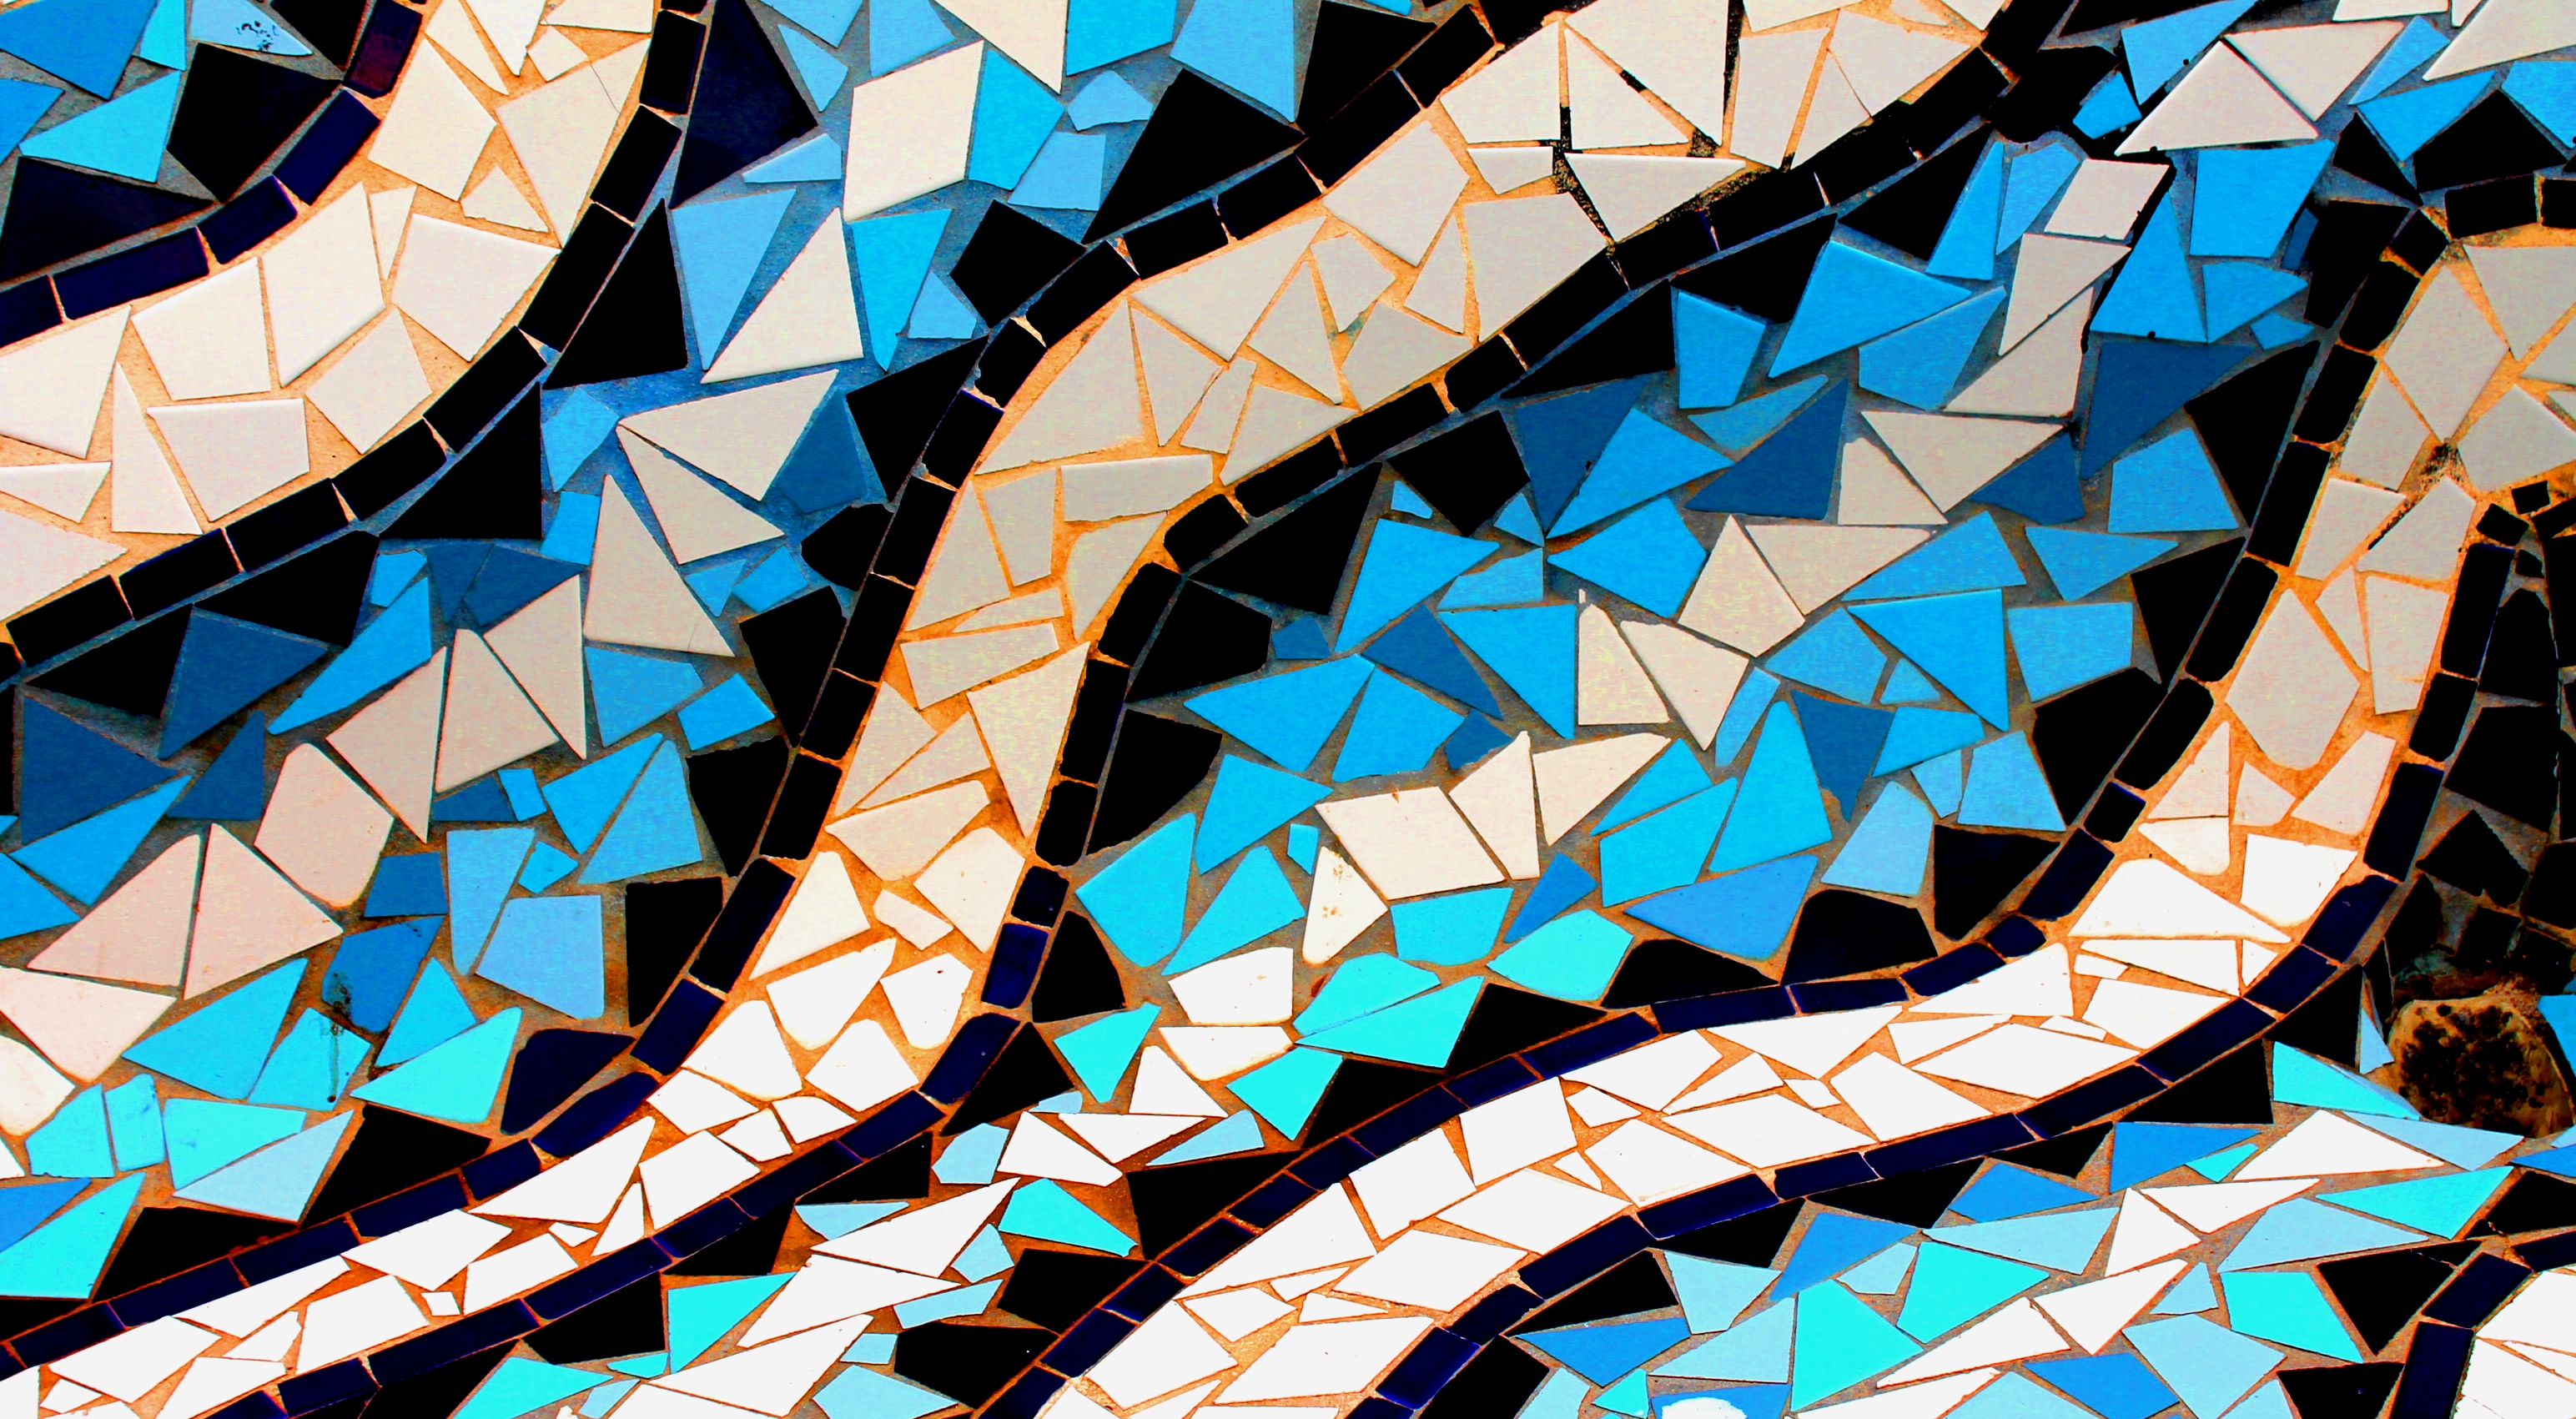
window, explore, pattern, line, color, canon, blue, sculpture, art, eos, spain, design, symmetry, mosaic, mural, colours, gaudi, patterns, contrasts, shapes, dailyshoot, anawesomeshot, screenshot, torrevieja, modern art, anton